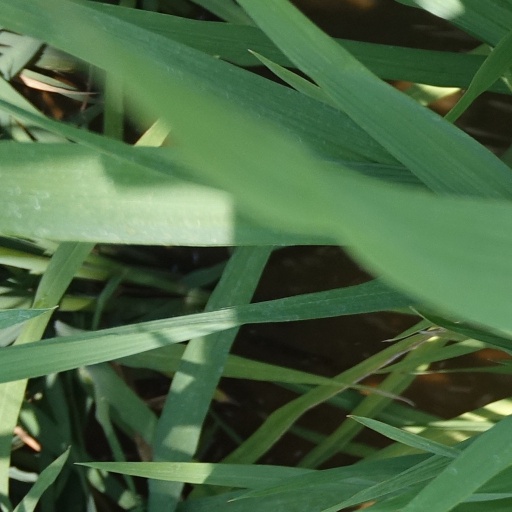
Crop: rice